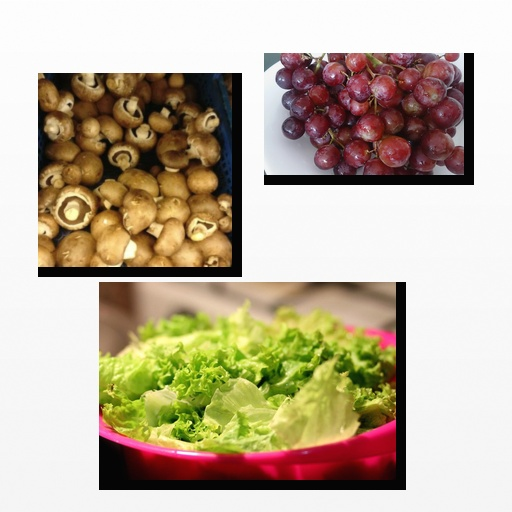
Food items: mushroom, grapes, lettuce